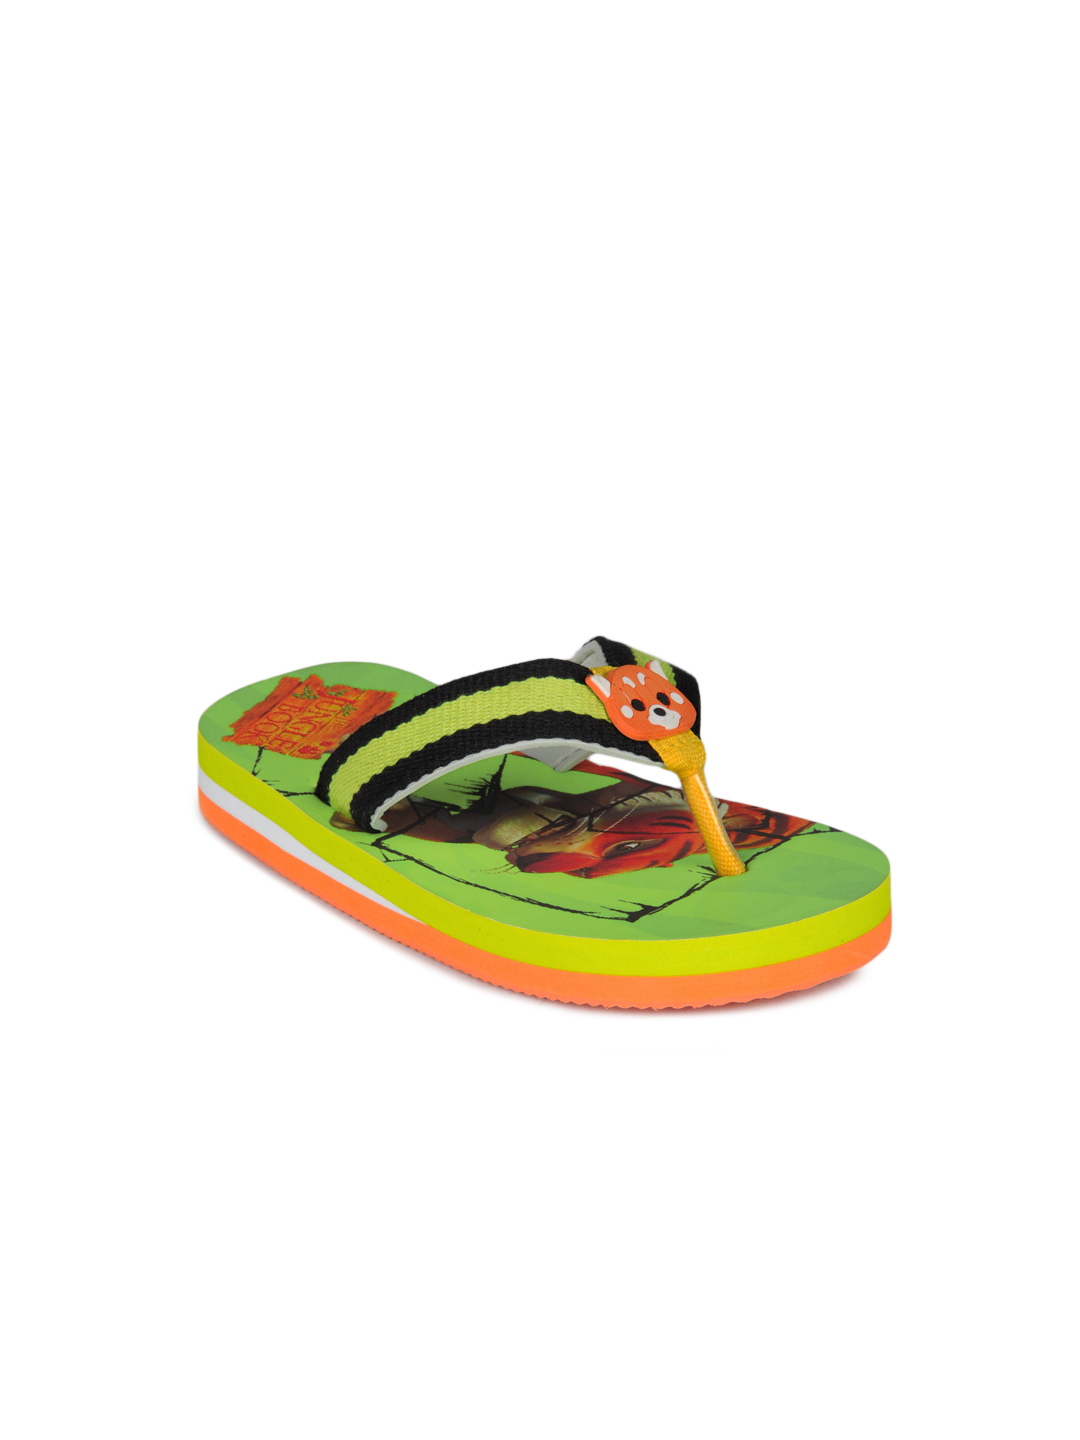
Jungle Book Boys Green Flip Flops
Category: Footwear / Flip Flops / Flip Flops
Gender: Boys
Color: Green
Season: Fall 2012
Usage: Casual